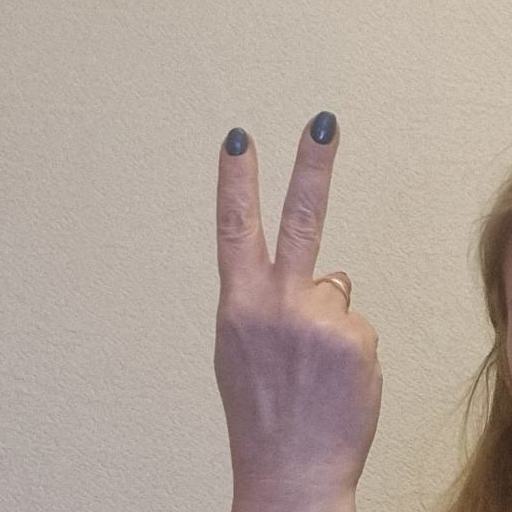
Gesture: peace_inverted